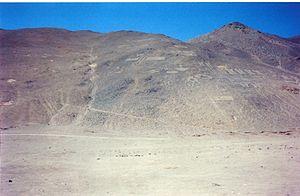
Les aires protégées du Chili sont des zones qui ont une beauté naturelle ou une valeur historique importante, protégées par le gouvernement du Chili. Elles couvrent plus de 140 000 km², ce qui représente 19% du territoire du Chili. Le Système National des Espaces Sauvages Protégés est régi par la loi # 18.362 votée en 1984, et administré par la Corporación Nacional Forestal.